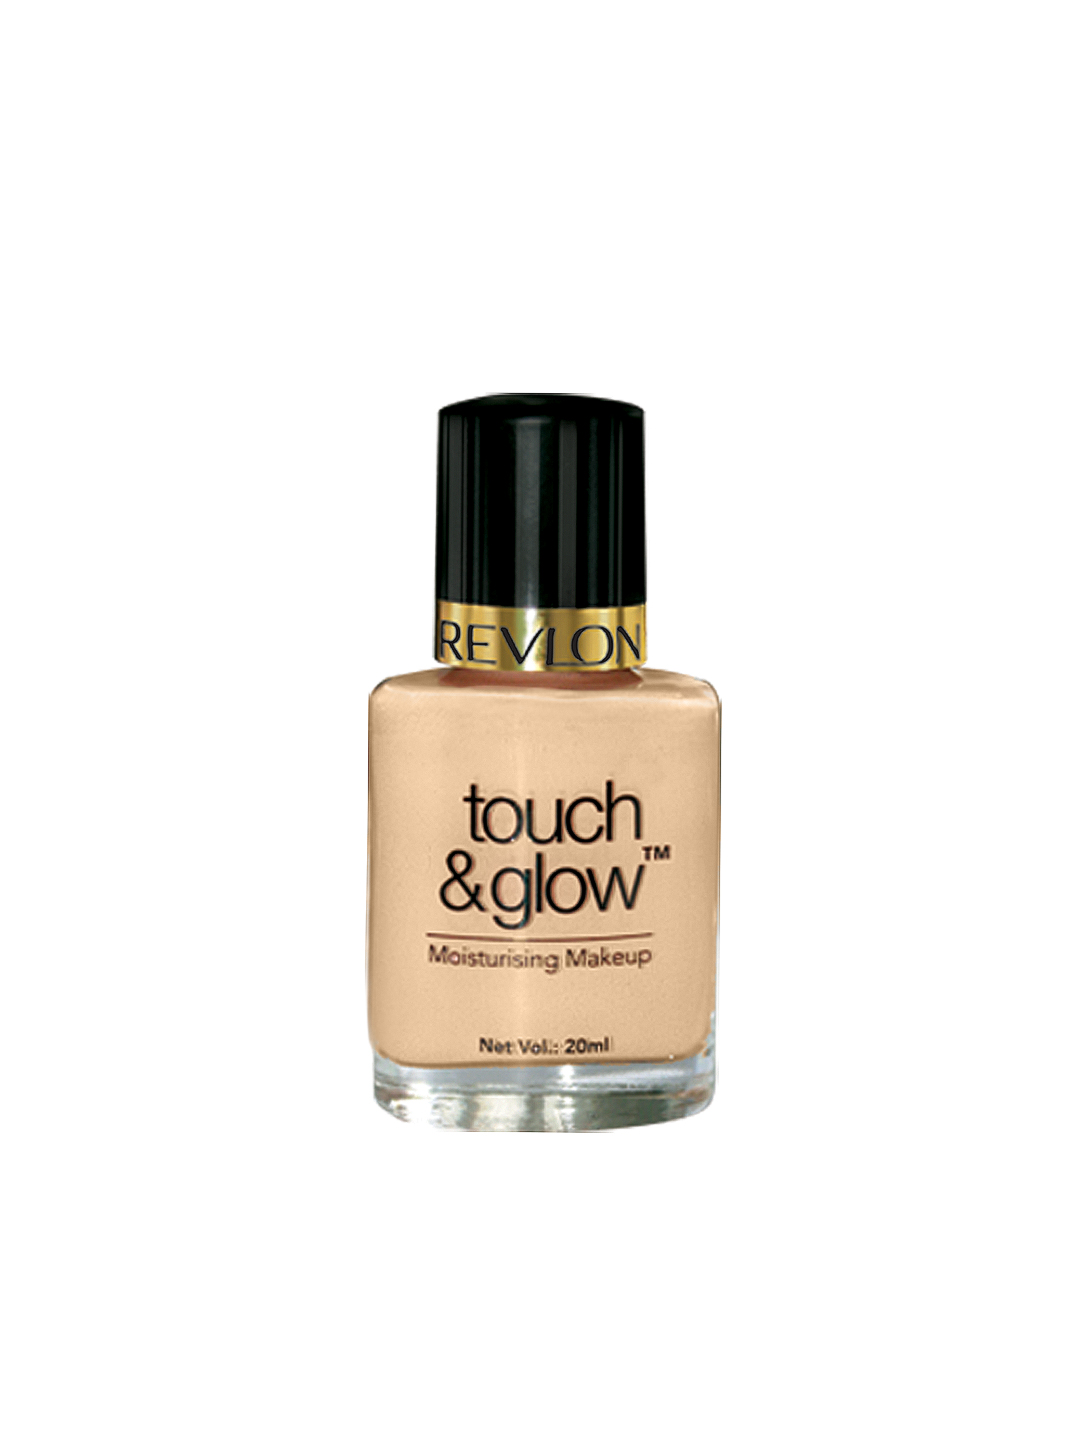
Revlon Touch And Glow Ivory Mist Moisturising Make up 08
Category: Personal Care / Makeup / Foundation and Primer
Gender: Women
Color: Skin
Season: Spring 2017
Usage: Casual